Shin-Kawasaki Station

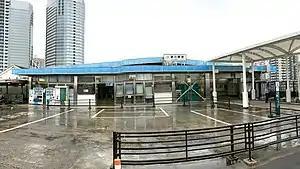
Station entrance in July 2021

is a passenger railway station located in Saiwai-ku, Kawasaki, Japan, operated by East Japan Railway Company (JR East).